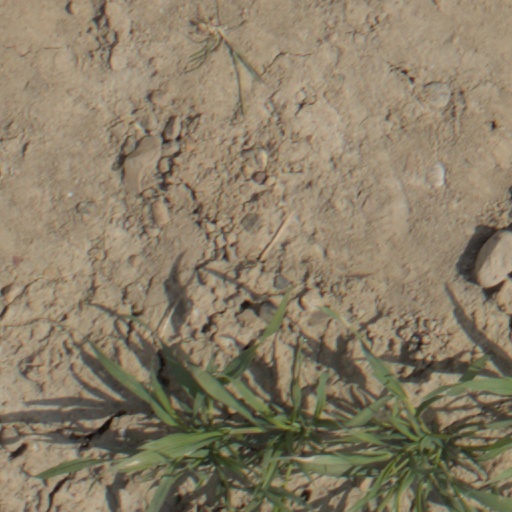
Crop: wheat